Generative art

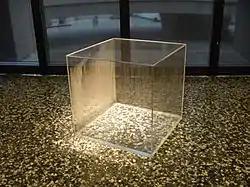
"Condensation Cube", plexiglass and water, by Hans Haacke; Hirshhorn Museum and Sculpture Garden, begun 1965, completed 2008

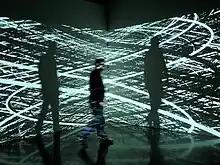
Installation view of "Irrational Geometrics" 2008 by Pascal Dombis

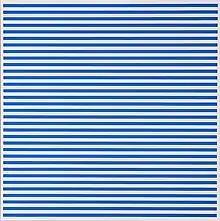
Album de 10 sérigraphies sur 10 ans, by François Morellet, 2009

Generative art is post-conceptual art that has been created (in whole or in part) with the use of an autonomous system. An "autonomous system" in this context is generally one that is non-human and can independently determine features of an artwork that would otherwise require decisions made directly by the artist. In some cases the human creator may claim that the generative system represents their own artistic idea, and in others that the system takes on the role of the creator.